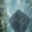
Label: ray